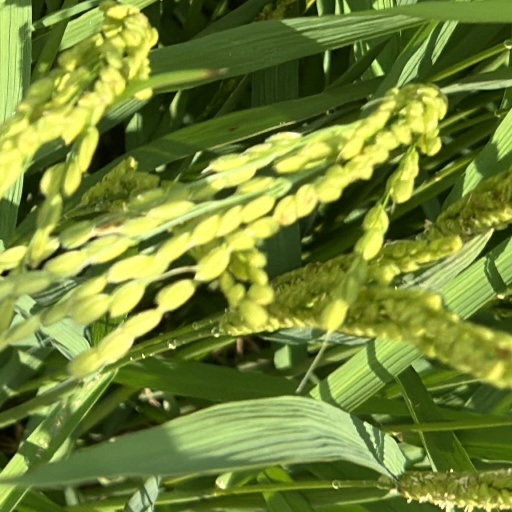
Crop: rice